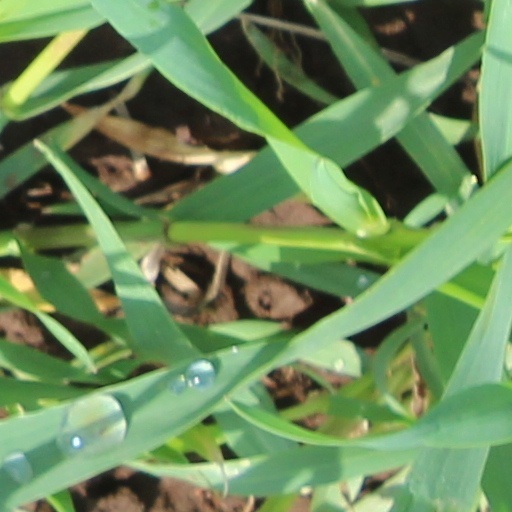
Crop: wheat